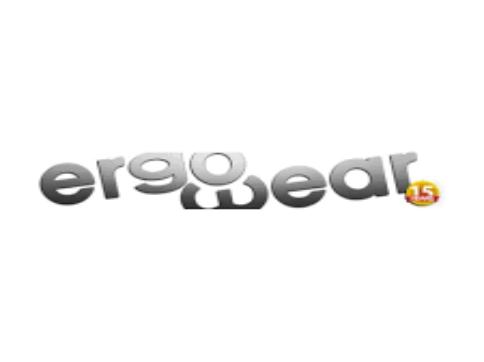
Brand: Ergowear
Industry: Clothes